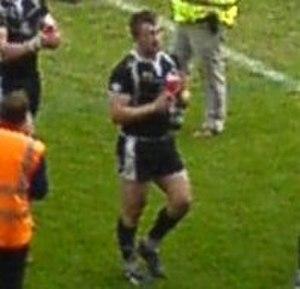
Paul Clough, né le 27 septembre 1987 à St Helens, est un joueur de rugby à XIII anglais évoluant au poste de deuxième ligne dans les années 2000 et 2010. En club, il a effectué toute sa carrière sportive au sein du même club : le St Helens RLFC en Super League depuis 2004.